Maureen McQuillan

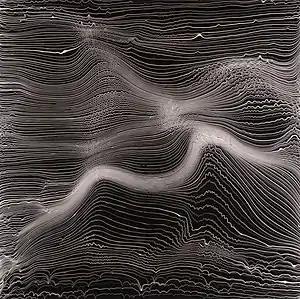
Resin and Ink Drawing by Maureen McQuillan

McQuillan's early work is primarily monochromatic and uses undulating, repetitive lines to create a sense of space and rhythm. Critics have noted the reference to Op Art and commented on the mesmerizing quality of her twisting threads: "There’s no telling how Maureen McQuillan achieves the effect of streamers unfurling through the darkening space… but the result is hypnotic and as delicate as smoke."